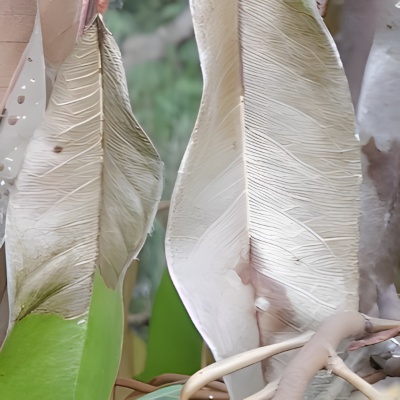
Label: Leaf_Rhizoctonia